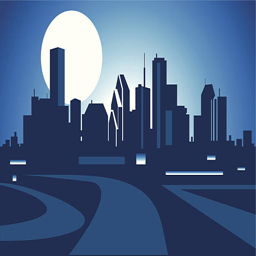
illustration of a city skyline in front of a full moon vector art illustration